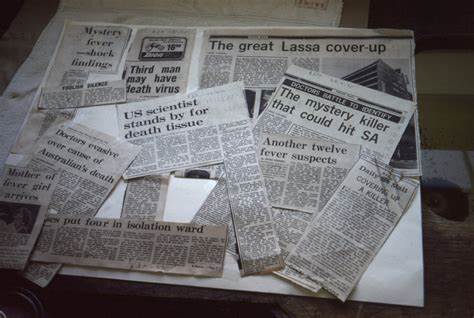
Waste category: paper